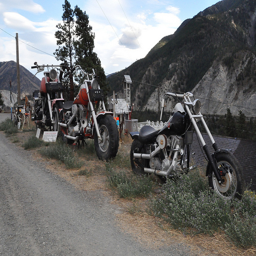
Several motorcycles are parked along a road in a row.
Parked chopper motorcycles line a rural mountain road.
Chopper motorcycles lined up along the road side
Statues of motorcycles are lined on the side of the road.
A couple of motorcycles are parked just off the shoulder of the road with a hill in the background.